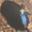
Label: bird